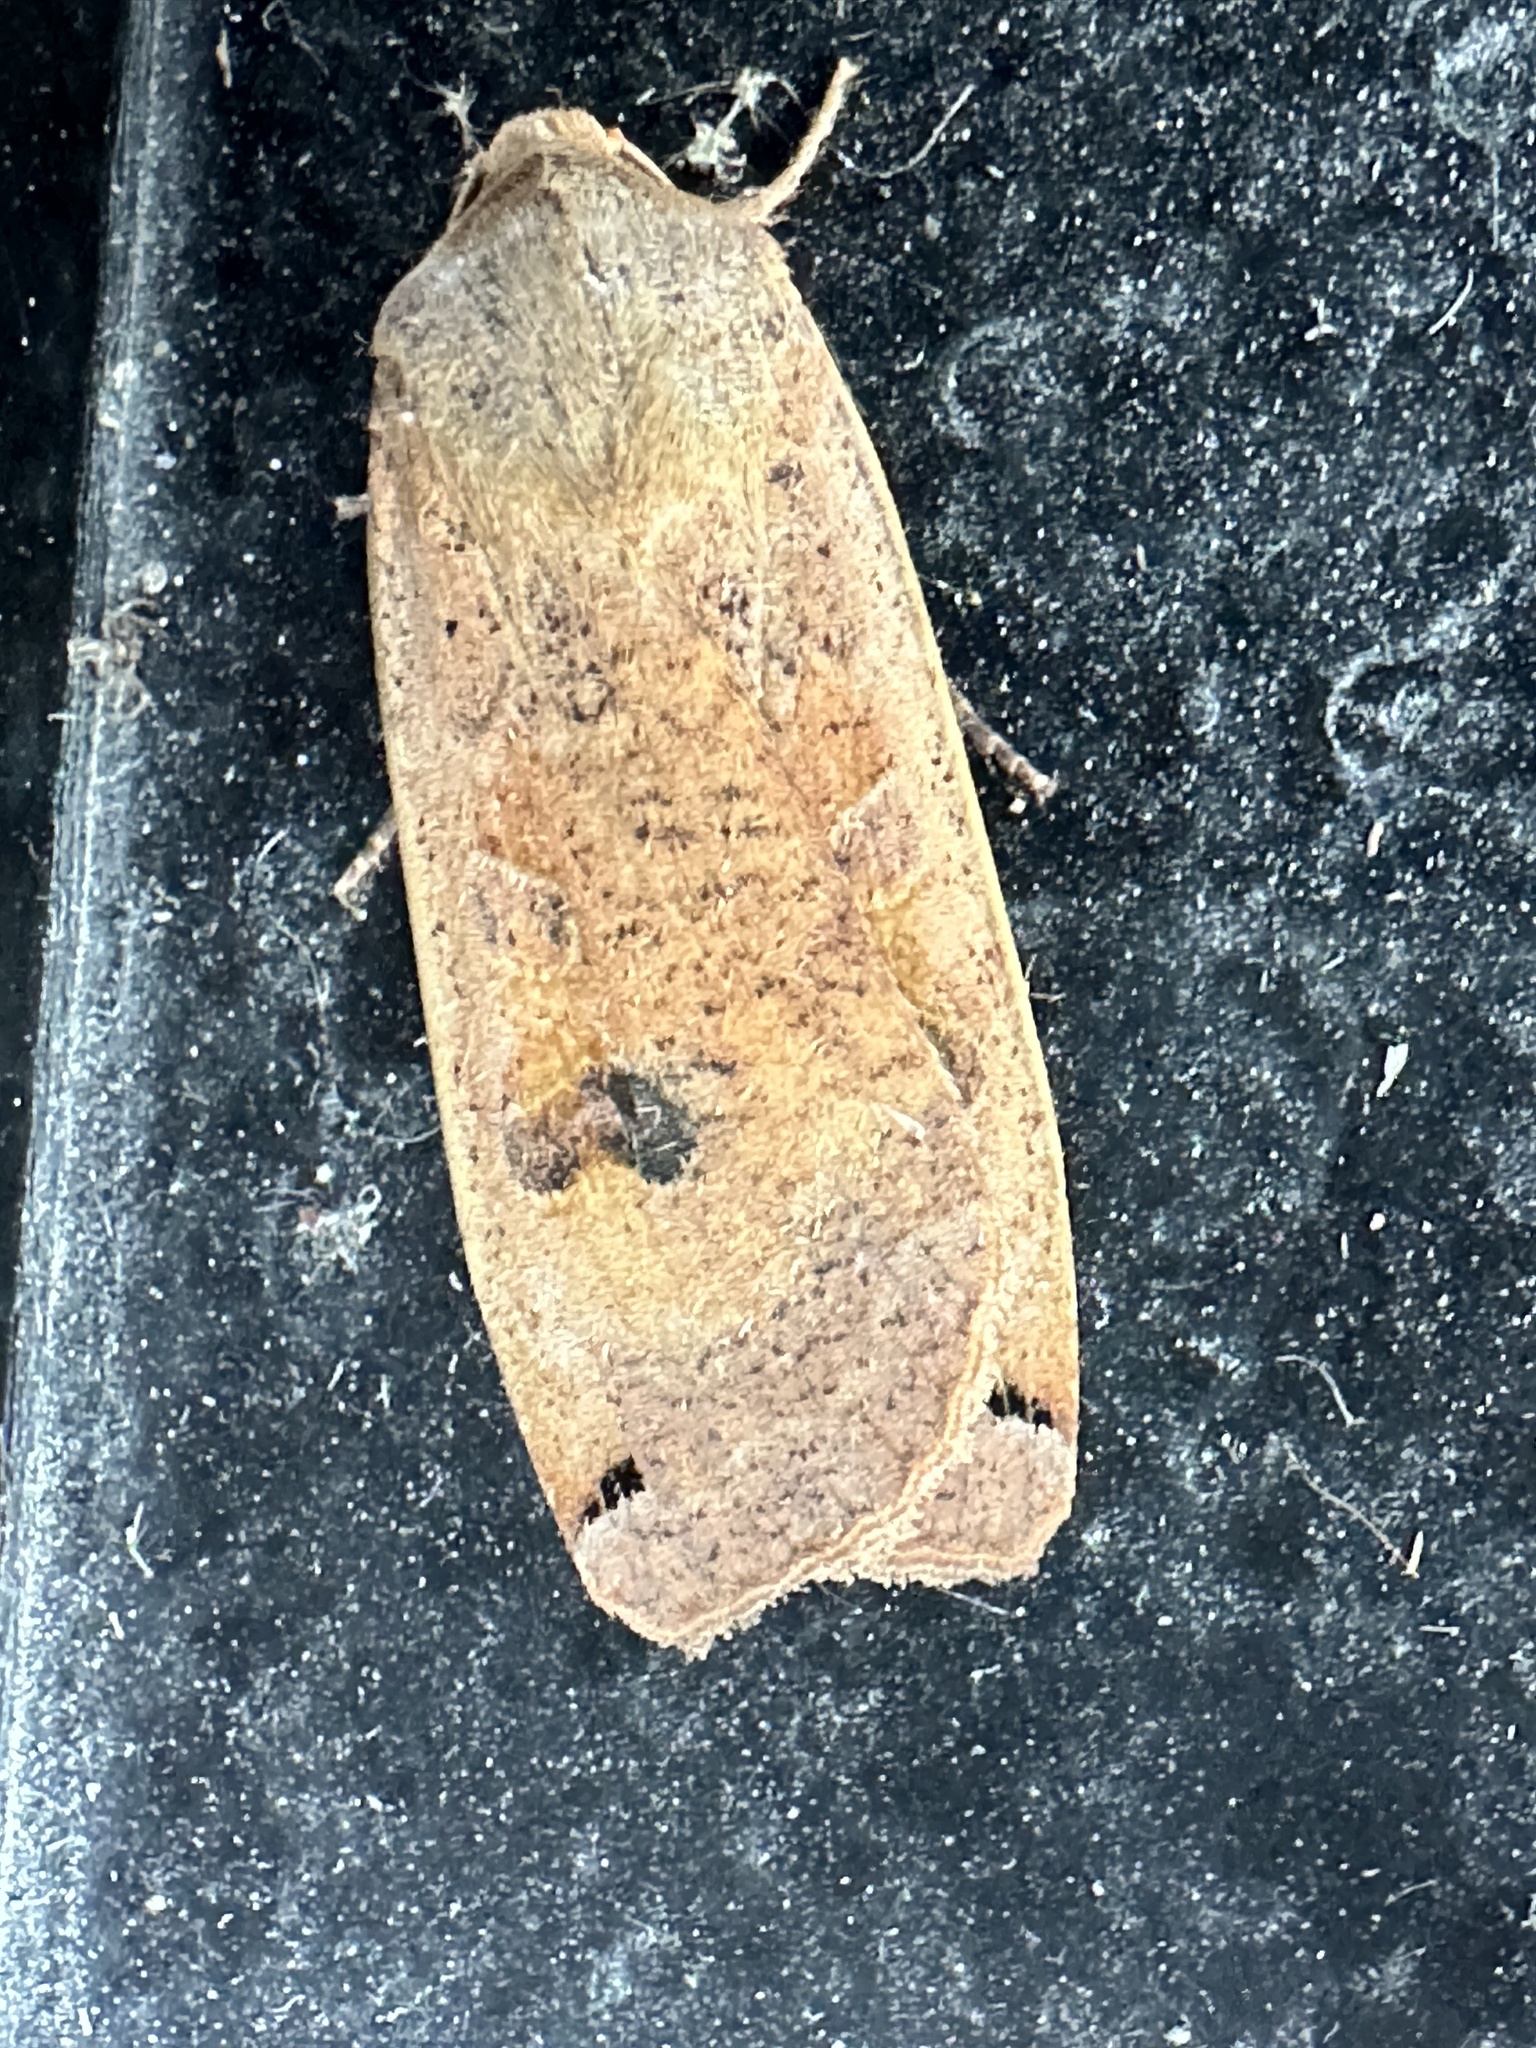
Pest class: cutworms